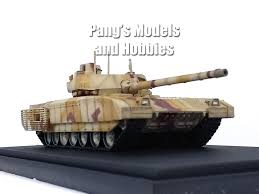
Label: T-14